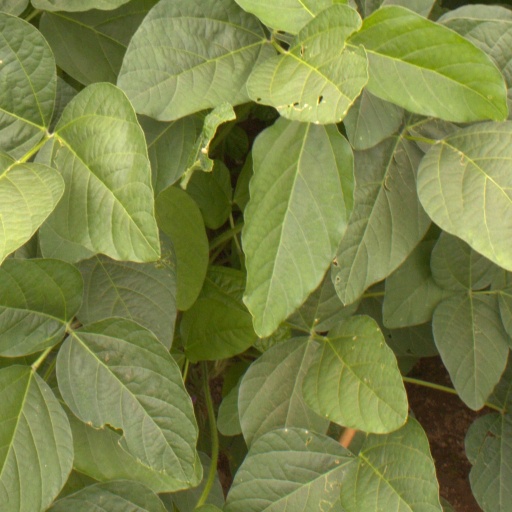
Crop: soybean